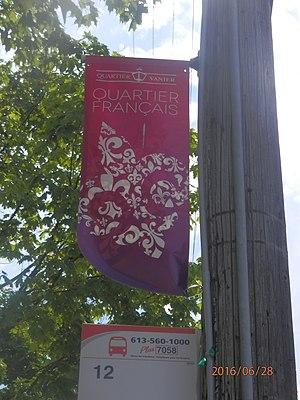
Drapeau flottant dans Vanier et mentionnant le Quartier français d'Ottawa, juin 2016
Vanier est une ancienne ville et communauté urbaine d'Ottawa, située à l'est de la rivière Rideau. Elle portait le nom Eastview jusqu'en 1969. En 2001, Vanier a été intégrée à la nouvelle ville d'Ottawa.